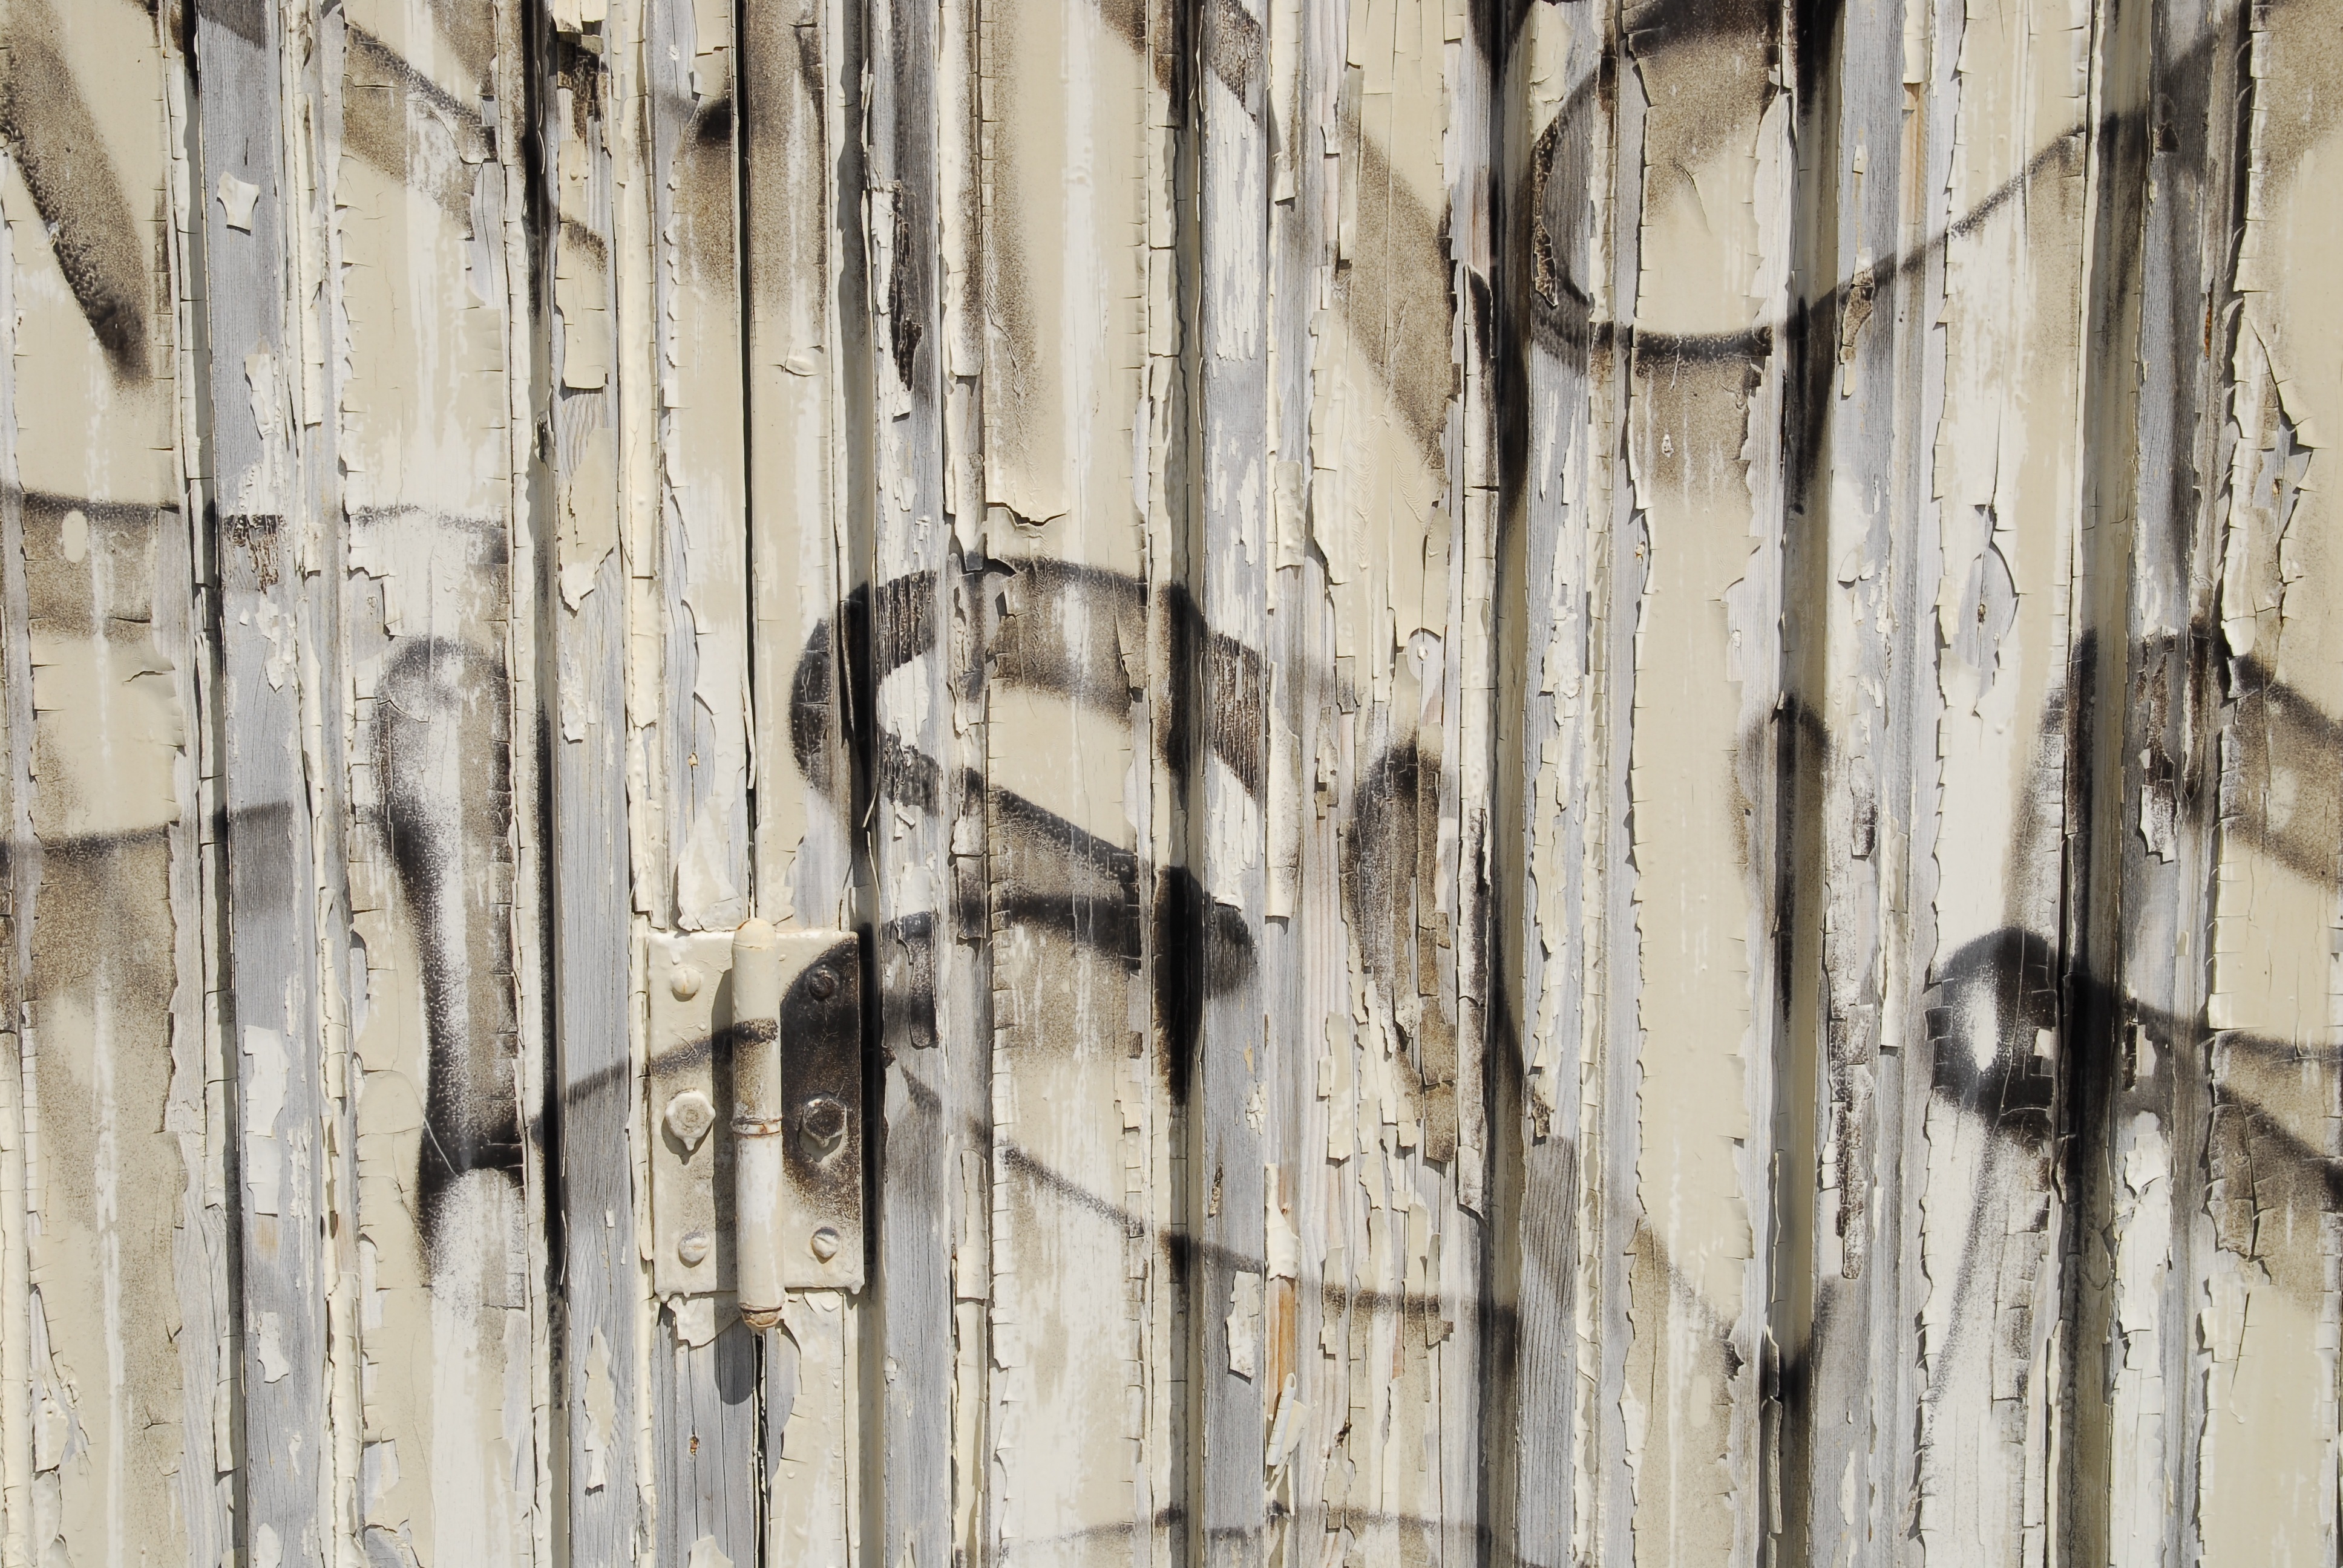
branch, fence, structure, wood, white, texture, window, old, wall, line, paint, facade, graffiti, door, goal, flake, weathered, cracked, background, boards, chipping, old paint